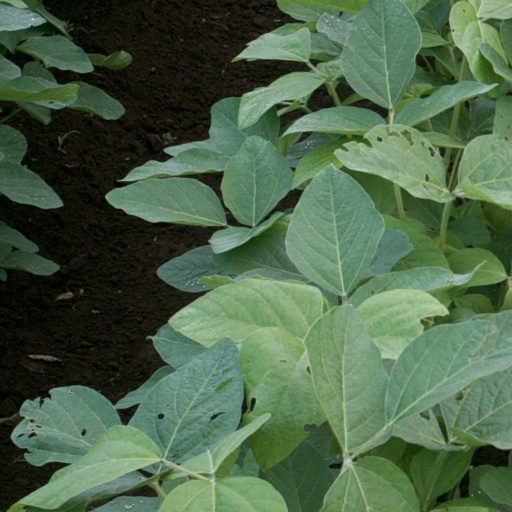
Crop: soybean